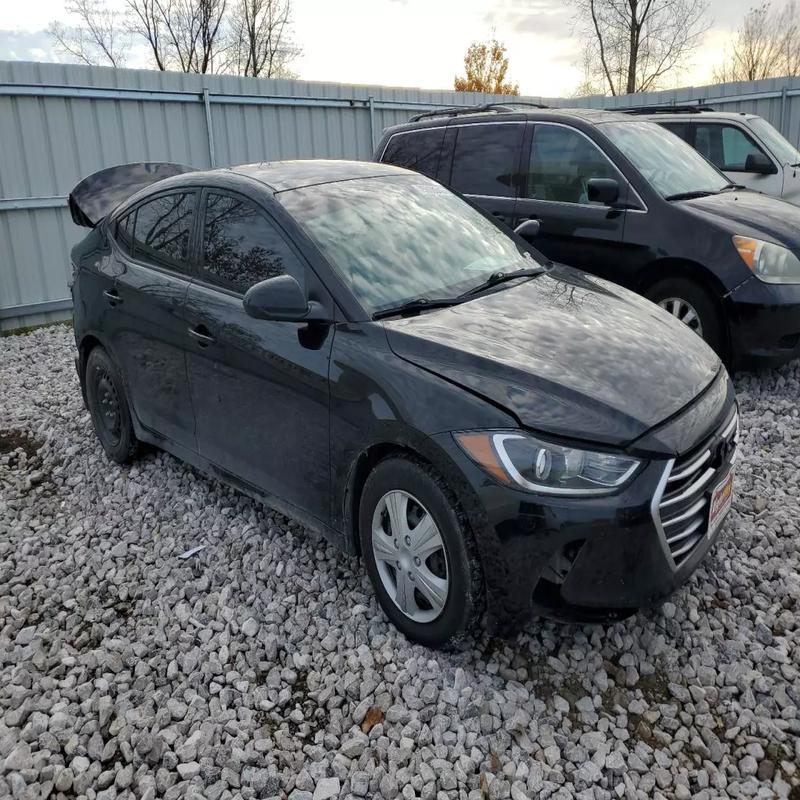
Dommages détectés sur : feu arrière droit, feu arrière gauche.
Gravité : mineur